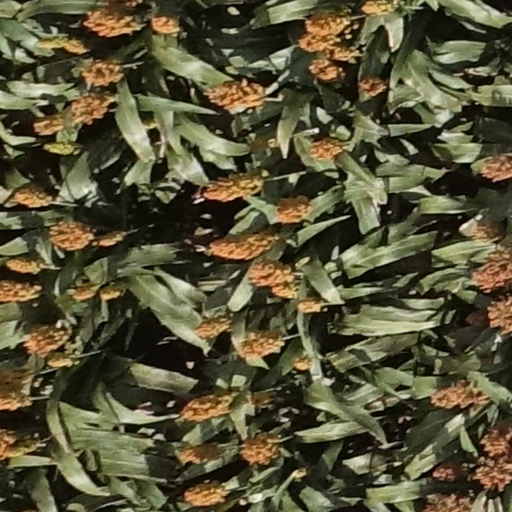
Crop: sorghum